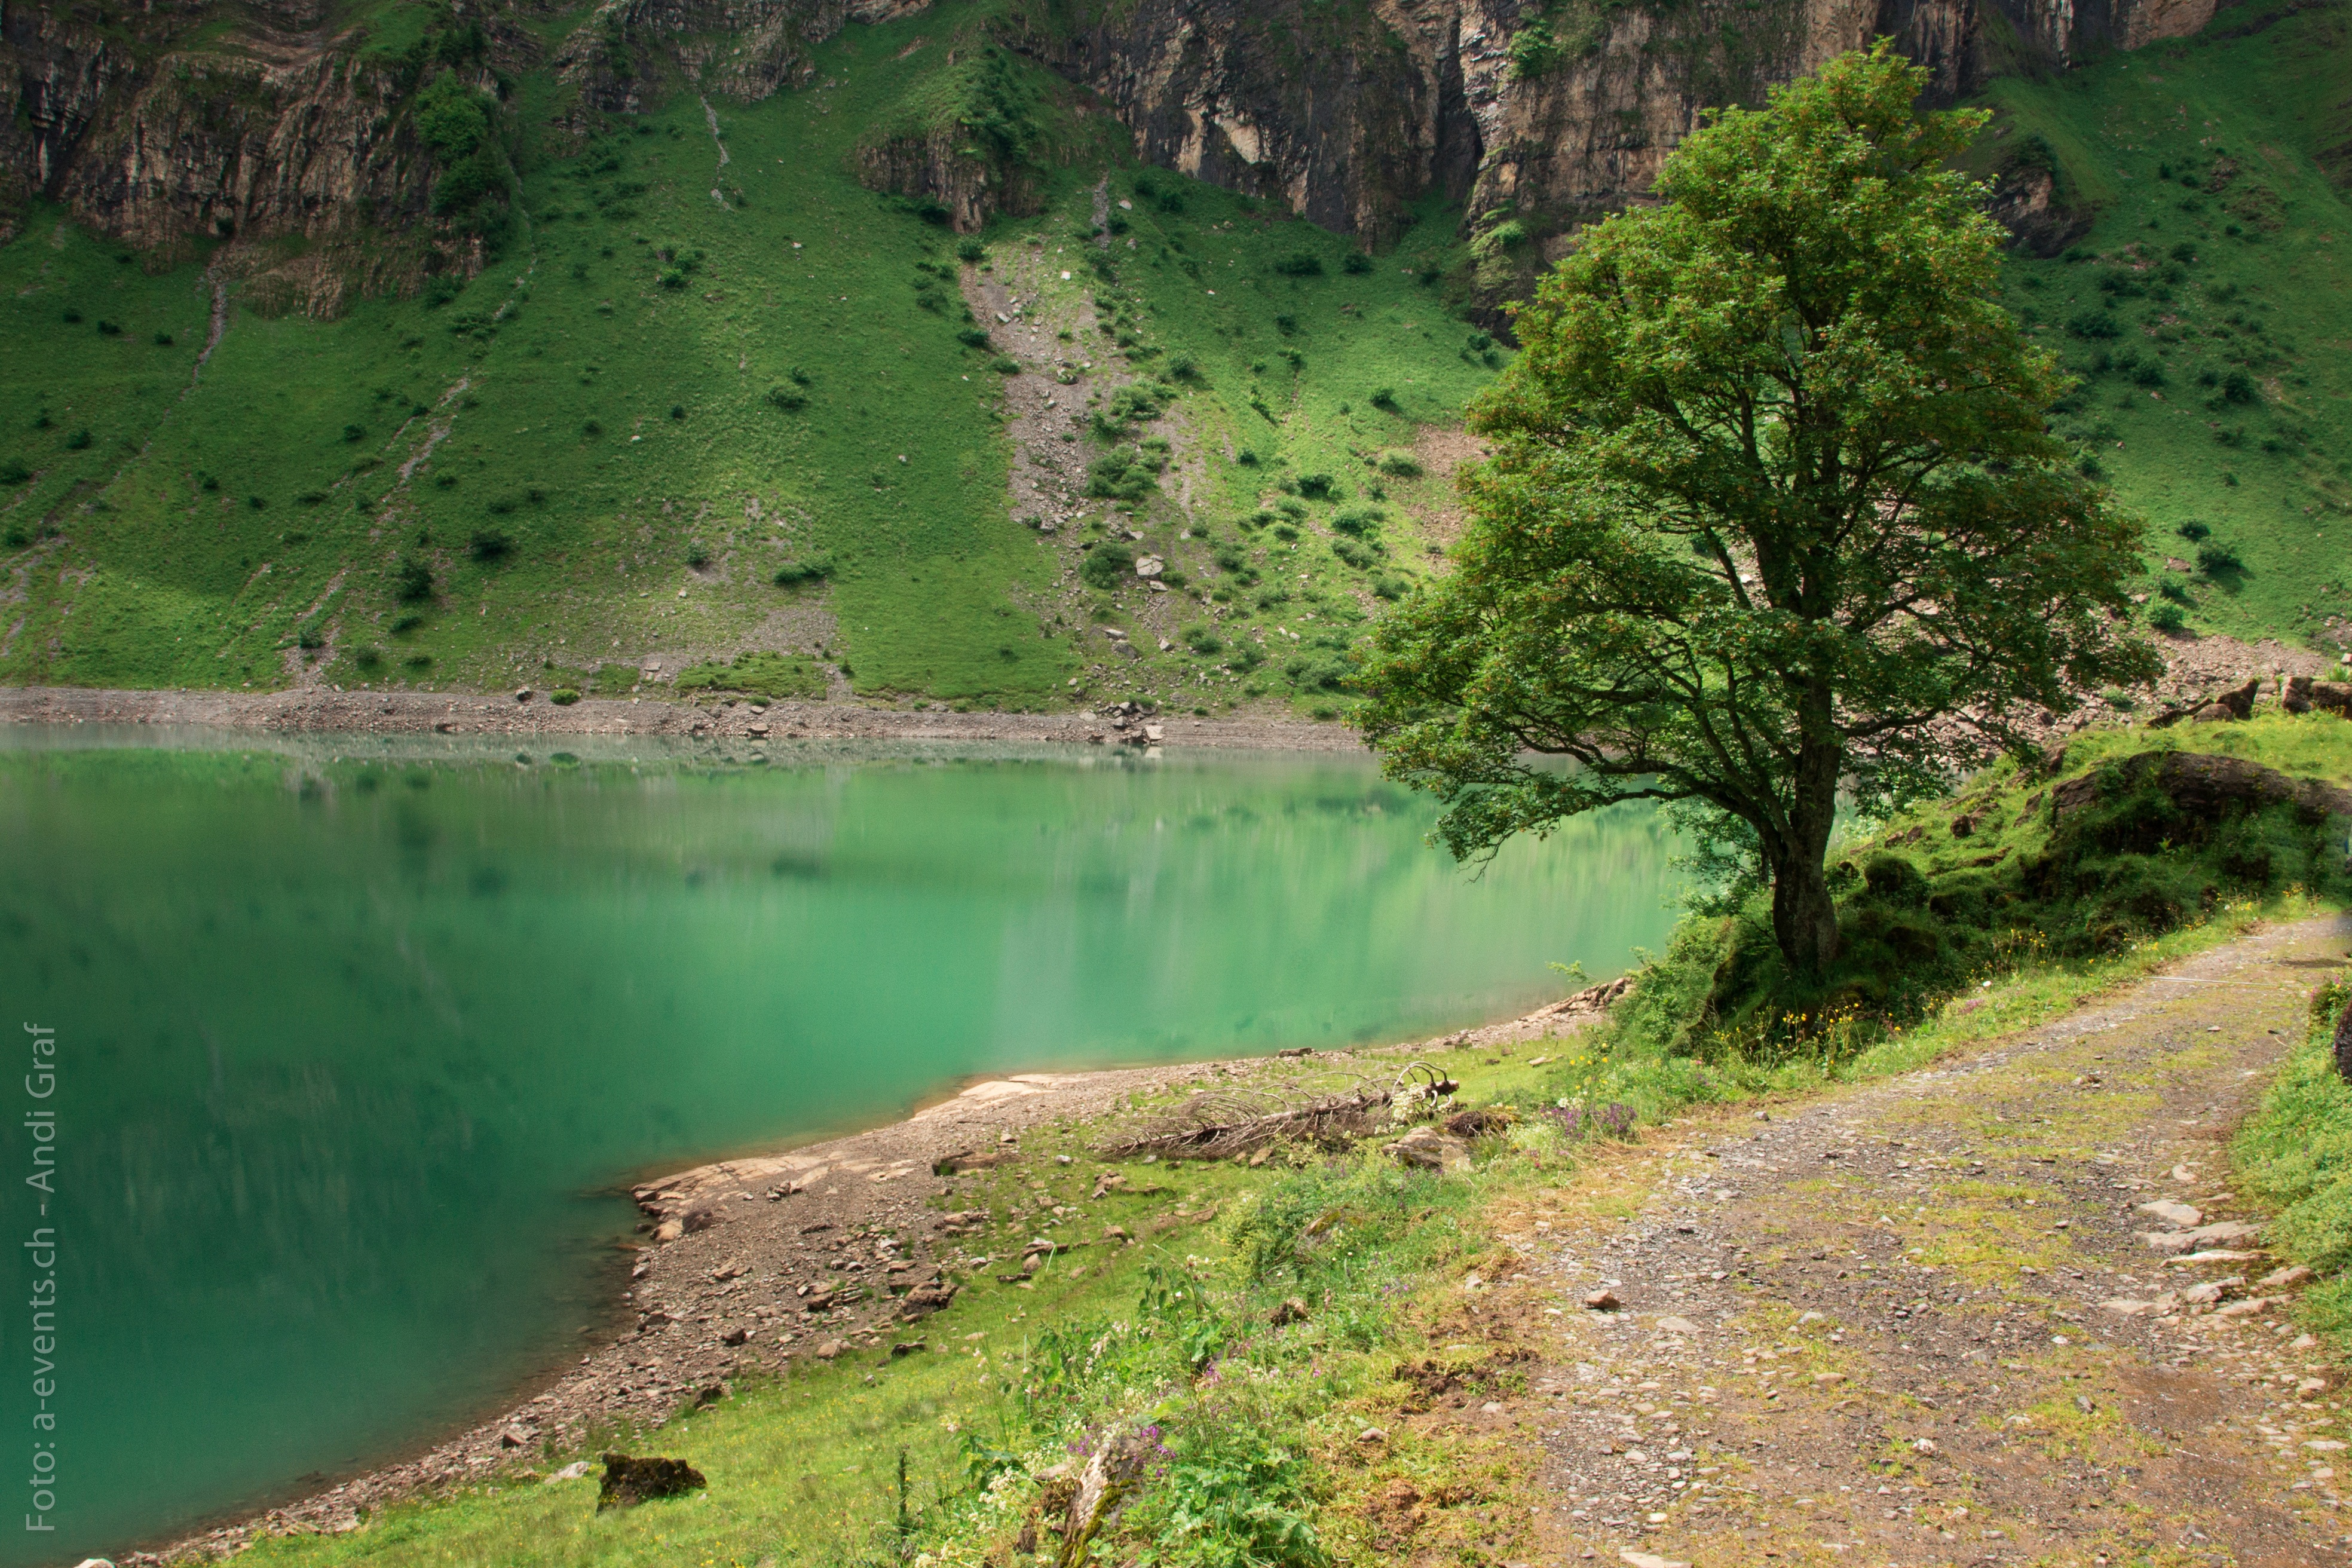
mountain, trail, hill, lake, river, valley, mountain range, summer, pond, stream, reservoir, alp, waterway, body of water, plateau, glarus, switzerland, bergsee, loch, rural area, tarn, canton of glarus, mountainous landforms, geological phenomenon, glarus alps, oberblegisee